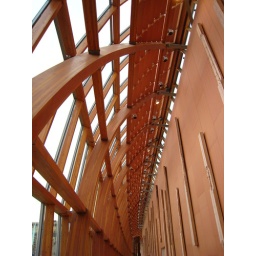
amazing wooden and glass tunnel in the AGO